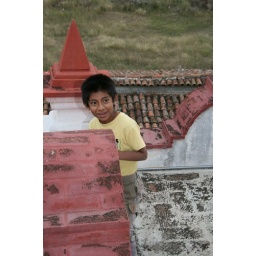
a boy on the cathedral roof in Teotitlan del Valle